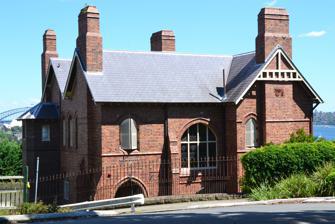
Building: Cloncorrick, Darling Point
Country: Australia
Year built: 1884
House in New South Wales, Australia Cloncorrick Cloncorrick , Darling Point Cloncorrick Location in Greater Sydney General information Status Completed Type House Architectural style Victorian Free Gothic Location 1 Annandale Street, Darling Point , New South Wales Country Australia Coordinates 33°52′26″S 151°14′10″E / 33.8738°S 151.2362°E / -33.8738; 151.2362 Named for Cloncorrick Castle, Ireland Completed 1884 Client Sir George Bowen Simpson Technical details Material Brick Floor count 3 Design and construction Architect(s) John Horbury Hunt Register of the National Estate Official name Cloncorrick Designated 21 March 1978 Part of St Mark's Church group Reference no. 2480 New South Wales Heritage Database (Local Government Register) Official name Cloncorrick - house, street fencing Type Built Criteria a., c., f., g. Designated 10 March 1995 Reference no. Local register References Cloncorrick is a heritage-listed house located in Darling Point , a suburb of Sydney , in New South Wales , Australia . It was built in 1884 for Sir George Bowen Simpson to a design by John Horbury Hunt in the Victorian Free Gothic style. Simpson named the house after Cloncorrick Castle in Ireland, where his grandfather once lived. The home was the residence of several notable Australians and is considered to be a house of local historic significance. It has been converted into two apartments. Heritage listing On 2 April 1999 was listed on the Woollahra Council local government list of the New South Wales Heritage Database with the following statement of significance: The site at Darling Point is significant as part of the original grant to Thomas Barker in 1835. Cloncorrick has historic and social significance as an early residence in the district constructed for local identity Hon. George Simpson, and for the part it has played in the development of the district. It has historic significance for its long association with the Simpson Family. Hon. G. Simpson resided here until 1906 and Lady Simpson resided at Cloncorrick from 1922 into the mid twentieth century. Cloncorrick has high historic and architectural significance as designed by the American architect John Horbury Hunt for the Hon. George Simpson. It has architectural and aesthetic significance for its prominence and stylistic detailing, and as a relatively intact example of a Victorian Free Gothic home. The building is a dominant element in the landscape and contributes strongly to the character and quality of the area. — Statement of significance, New South Wales Heritage Database . Owners Sir George and Lady Simpson Main article: George Bowen Simpson Sir George Bowen Simpson, c. 1900 . George Bowen Simpson was born in 1838 near Parramatta . His father was Pierce Simpson, a police magistrate, and his mother was Hester Elizabeth MacNeill. George was educated at Kings School, Parramatta, and was admitted to the bar in 1858. In 1861 Simpson married Martha Margaret Cobcroft, who was the daughter of Enoch Cobcroft of Cumberland Hall, East Maitland. The couple had two children, a boy and a girl; both died when they were young. The daughter was only fifteen when she died and the son was 34. They had no immediate heirs. Simpson became a very successful lawyer and in 1867 was made a district court judge. In 1885 he became a politician in the New South Wales Legislative Council and soon became attorney-general. In 1894 he became a judge of the Supreme Court. In 1909 he was knighted but because of poor health he retired in 1910. He spent his remaining years at Cloncorrick , and he died in 1915. His wife Martha continued to live at Cloncorrick after his death. One of her main interests was the work done at St Marks Church, Darling Point. After she died at age 90 in 1933 a memorial plaque was erected in memory of both Sir George and Lady Simpson at St Marks Church, which can still be seen today. Because they had no immediate heirs, their grandson Julian Simpson inherited the estate, and he sold Cloncorrick in 1934 to Esther Holt. Esther Jane Holt Main article: Walter Holt Advertisement in a newspaper for the sale of Cloncorrick in 1933. Esther Jane Holt was the widow of Walter Henry Holt, a former wealthy pastoralist who had died in 1916. Esther had been born in Wales in 1867; her maiden name was Davies. She married Walter Holt in 1892 and the couple had lived at Glanwyre in Manly, which was a very large mansion and estate. They had four children, the eldest of whom was Sophia. When Walter died, Esther subdivided the Glanwyre estate and therefore had a substantial amount of money. When Esther bought Cloncorrick in 1934, the house was described in the real estate advertisement in the following terms: A two story (plus basement) residence of brick with slate roof having wide return verandahs and balconies and containing on the ground floor a wide entrance hall, drawing, dining and smoke rooms, sewing room and housemaids’ pantry. On the first floor there are four bedrooms, linen room and bathroom and separate lavatory. On the basement floor there are verandahs, wine cellar, china cupboard, kitchen maids sitting room, laundry, maids’ bath and coal cellar. Esther’s daughter Sophia had married Aubrey Curtis, a Queensland pastoralist but unfortunately he died in 1927, leaving her a widow. When Ester bought Cloncorrick , Sophia lived with her mother for some years. Esther died at Cloncorrick in 1948, aged 81. In her will she left a substantial donation to St Marks Church, Darling Point, and also to several other charities. Herbert and Meredith Lloyd Main article: Herbert Lloyd Major General Herbert William Lloyd 1945 Herbert William Lloyd was born in 1883 in South Yarra, Melbourne . His father, William, was a police officer. He was educated at Wesley College, and in 1910 he joined the military forces. Lloyd married Meredith Pleasents in May 1914. Meredith was born in 1890 in Euroa, Victoria. She was the daughter of William Benjamin Pleasents and Ada Pleasents (née Watt). A few months after they were married, the First World War began and Lloyd went to Egypt. In the following year he was at Gallipoli, where he was promoted to the rank of major. For his conduct during the Gallipoli Campaign he received the DSO. During the rest of the war he was awarded other distinctions. When the war ended, he remained in the military until 1925. In 1929 he became a politician in the New South Wales Legislative Assembly and remained there until 1941. When the Second World War commenced, Lloyd again entered the military forces and this time was promoted to major general. In 1946, after the war, he retired. Shortly before his retirement his son Mick Lloyd married at St Marks Church, Darling Point, and a photo of his wedding was in the Australian Women’s Weekly . After his retirement Herbert became a resident of Cloncorrick , and his wife, Meredith, died there in 1952. After her death Lloyd continued to live at the house for some time. In 1957 he died at the age of 74. He was cremated with Anglican rites and military honours. See also Architecture portal Australian residential architectural styles List of historic houses in New South Wales References